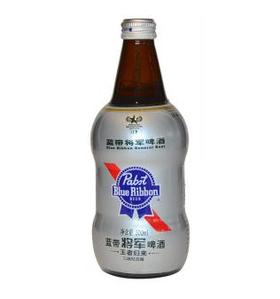
Label: metal